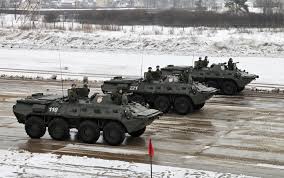
Label: BTR